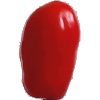
Label: Tomato 2